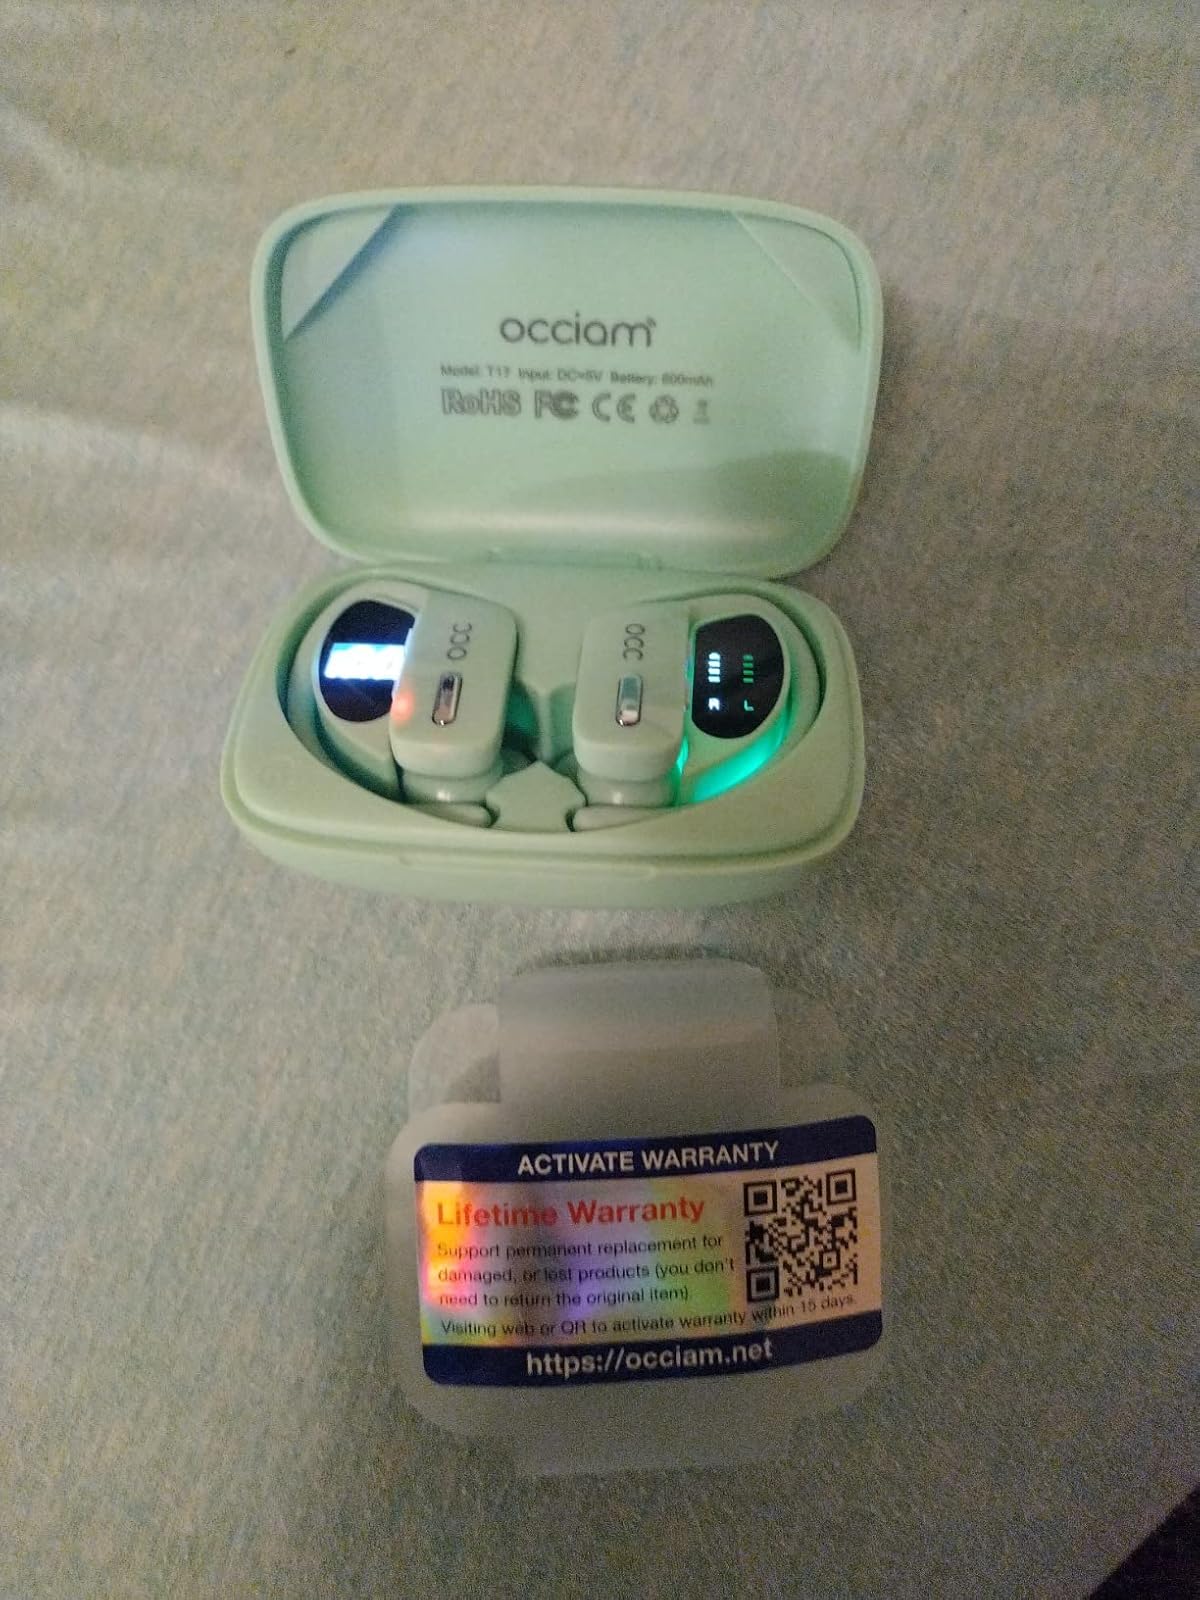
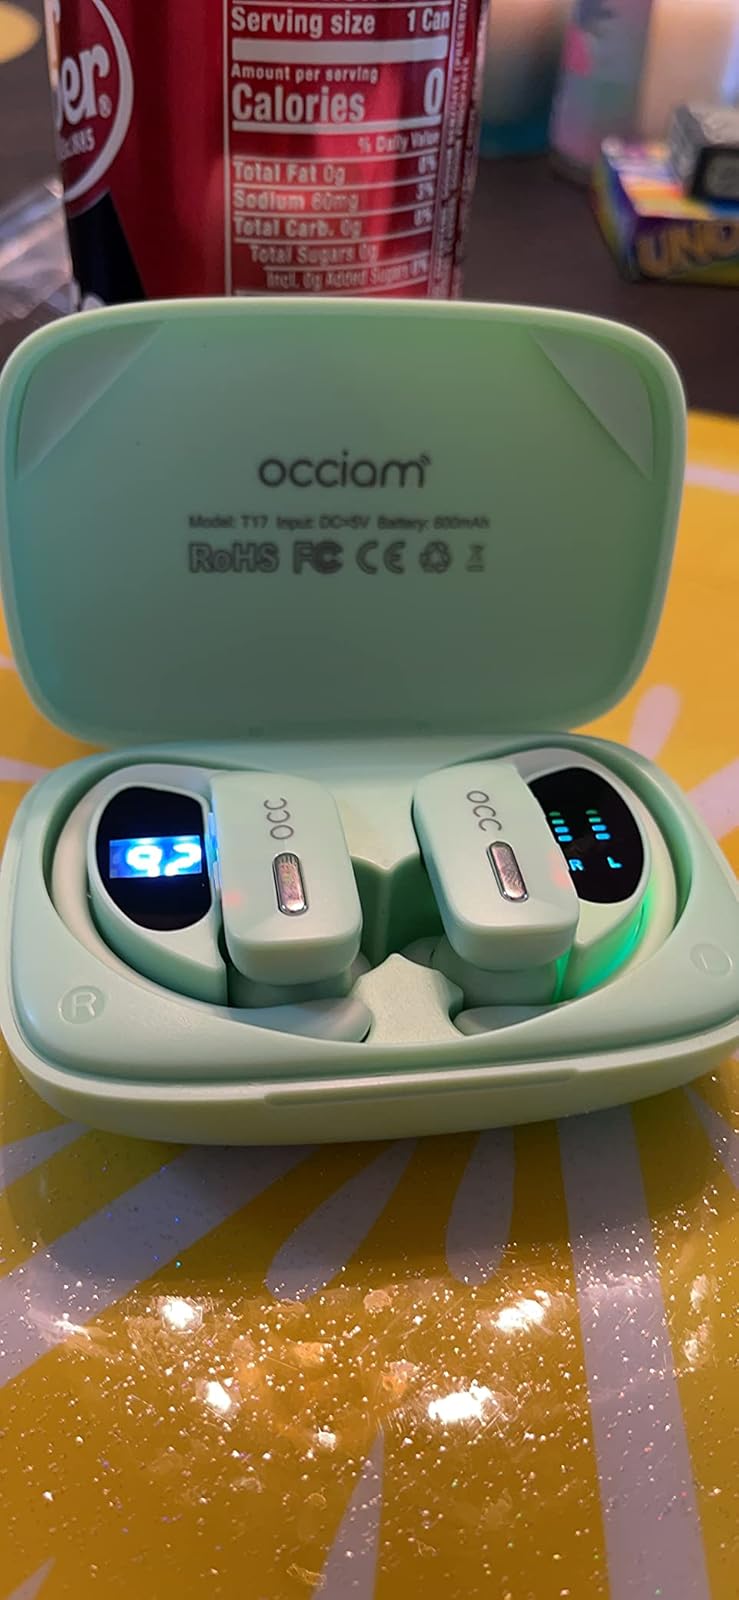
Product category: earbuds
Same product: yes